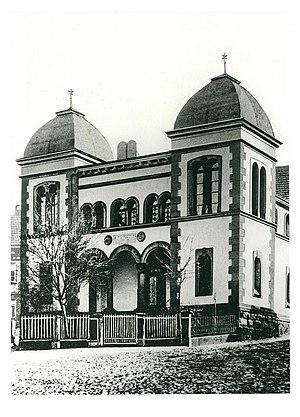
La synagogue de Tann, inaugurée en 1880, a été vandalisée en 1938 lors de la nuit de Cristal et détruite quelques semaines plus tard par le régime nazi.